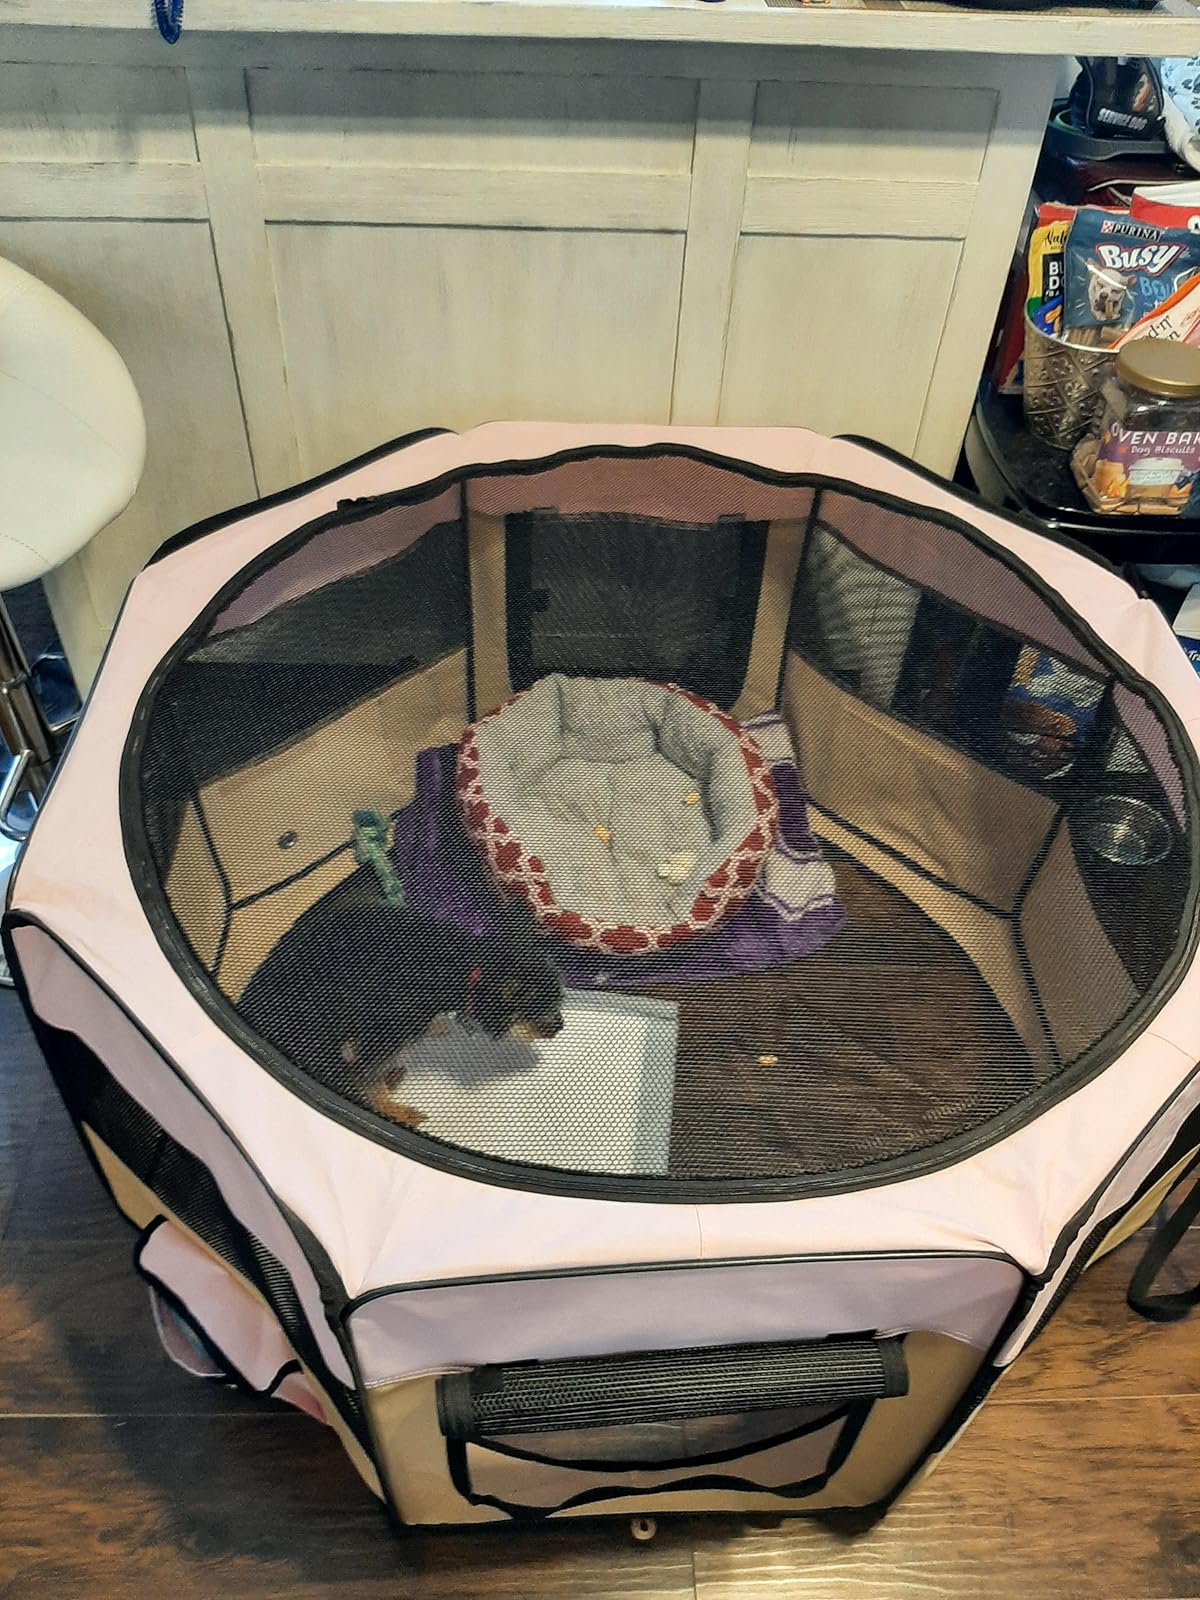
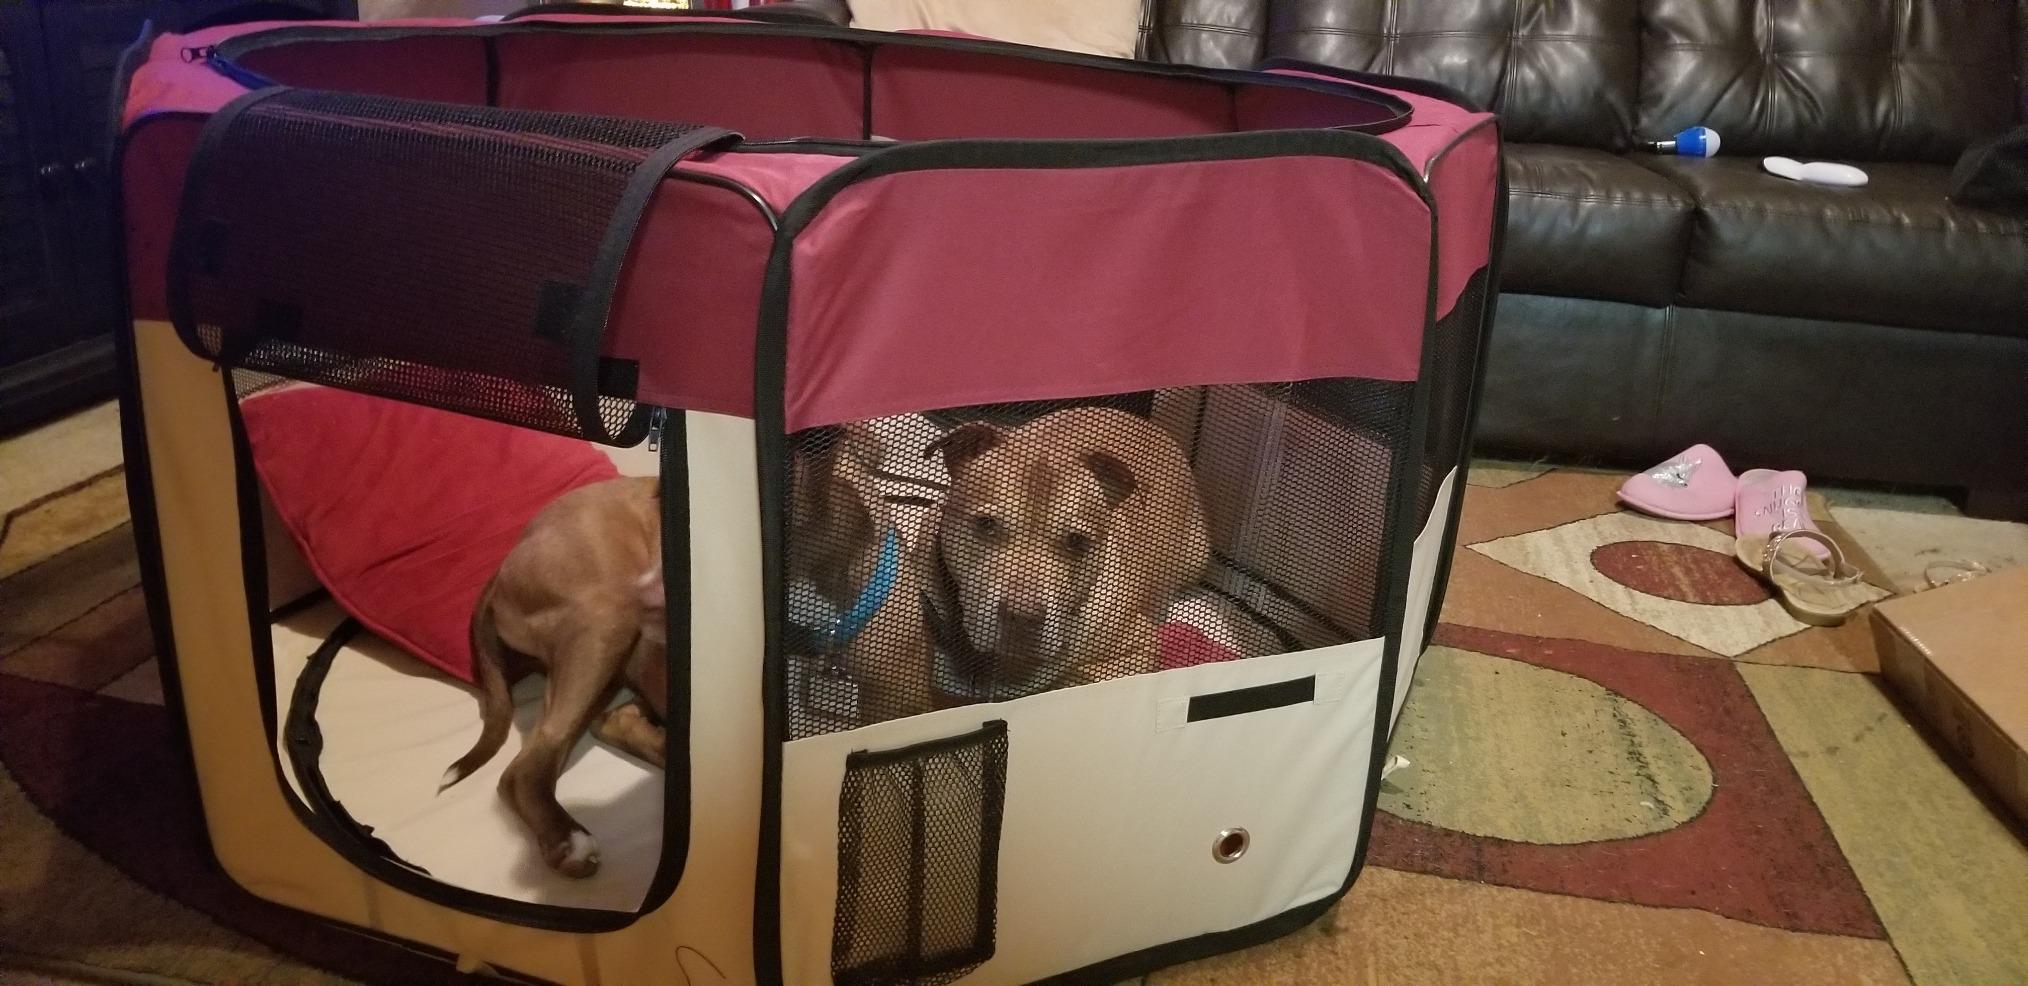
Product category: items_kennel
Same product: no